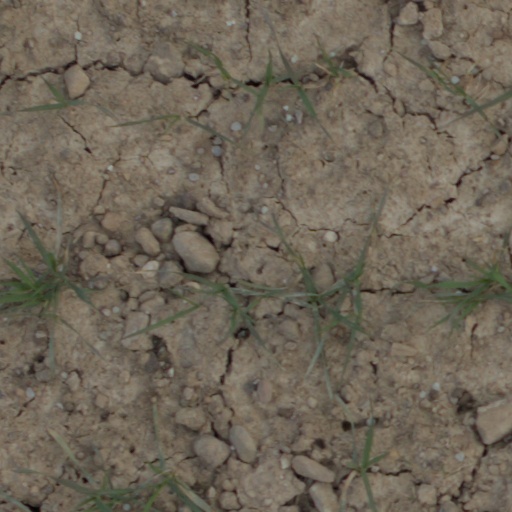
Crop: wheat